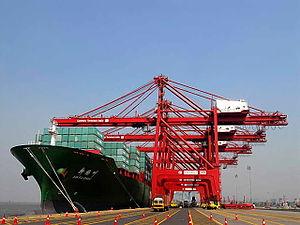
L'Inde est une des plus grandes péninsules du monde avec 7516,6 kilomètres de côtes. Selon le ministère du transport maritime, environ 95 % du volume et 70 % de la valeur des échanges commerciaux sont faits par transport maritime.